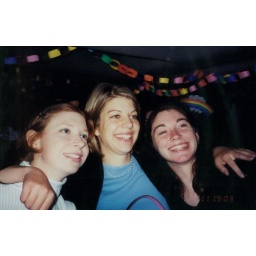
girls in the birthday van